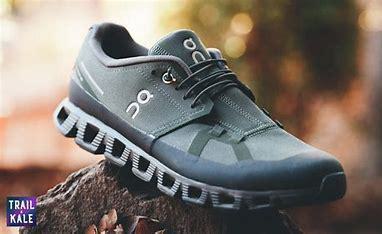
Brand: ON
Model: Cloud 5